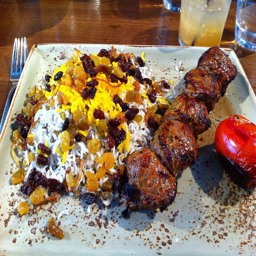
A white plate full of rice and a meat.
A plate of food consisting of rice, raisins, meatballs and more
a meal with meat and rice on a table
A meal of rice with fruits and a meat garnished with a roast pepper.
A plate of food on the top of a table.